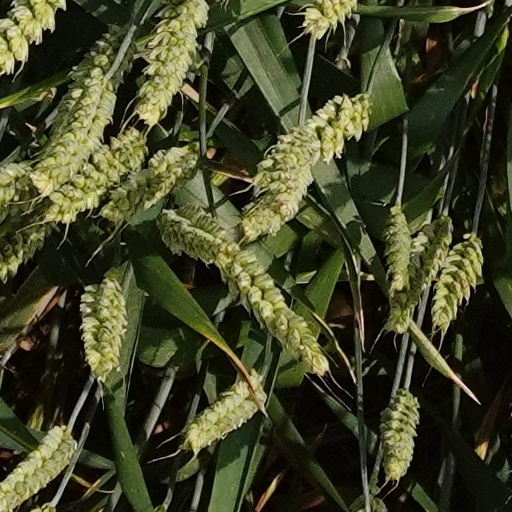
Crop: wheat